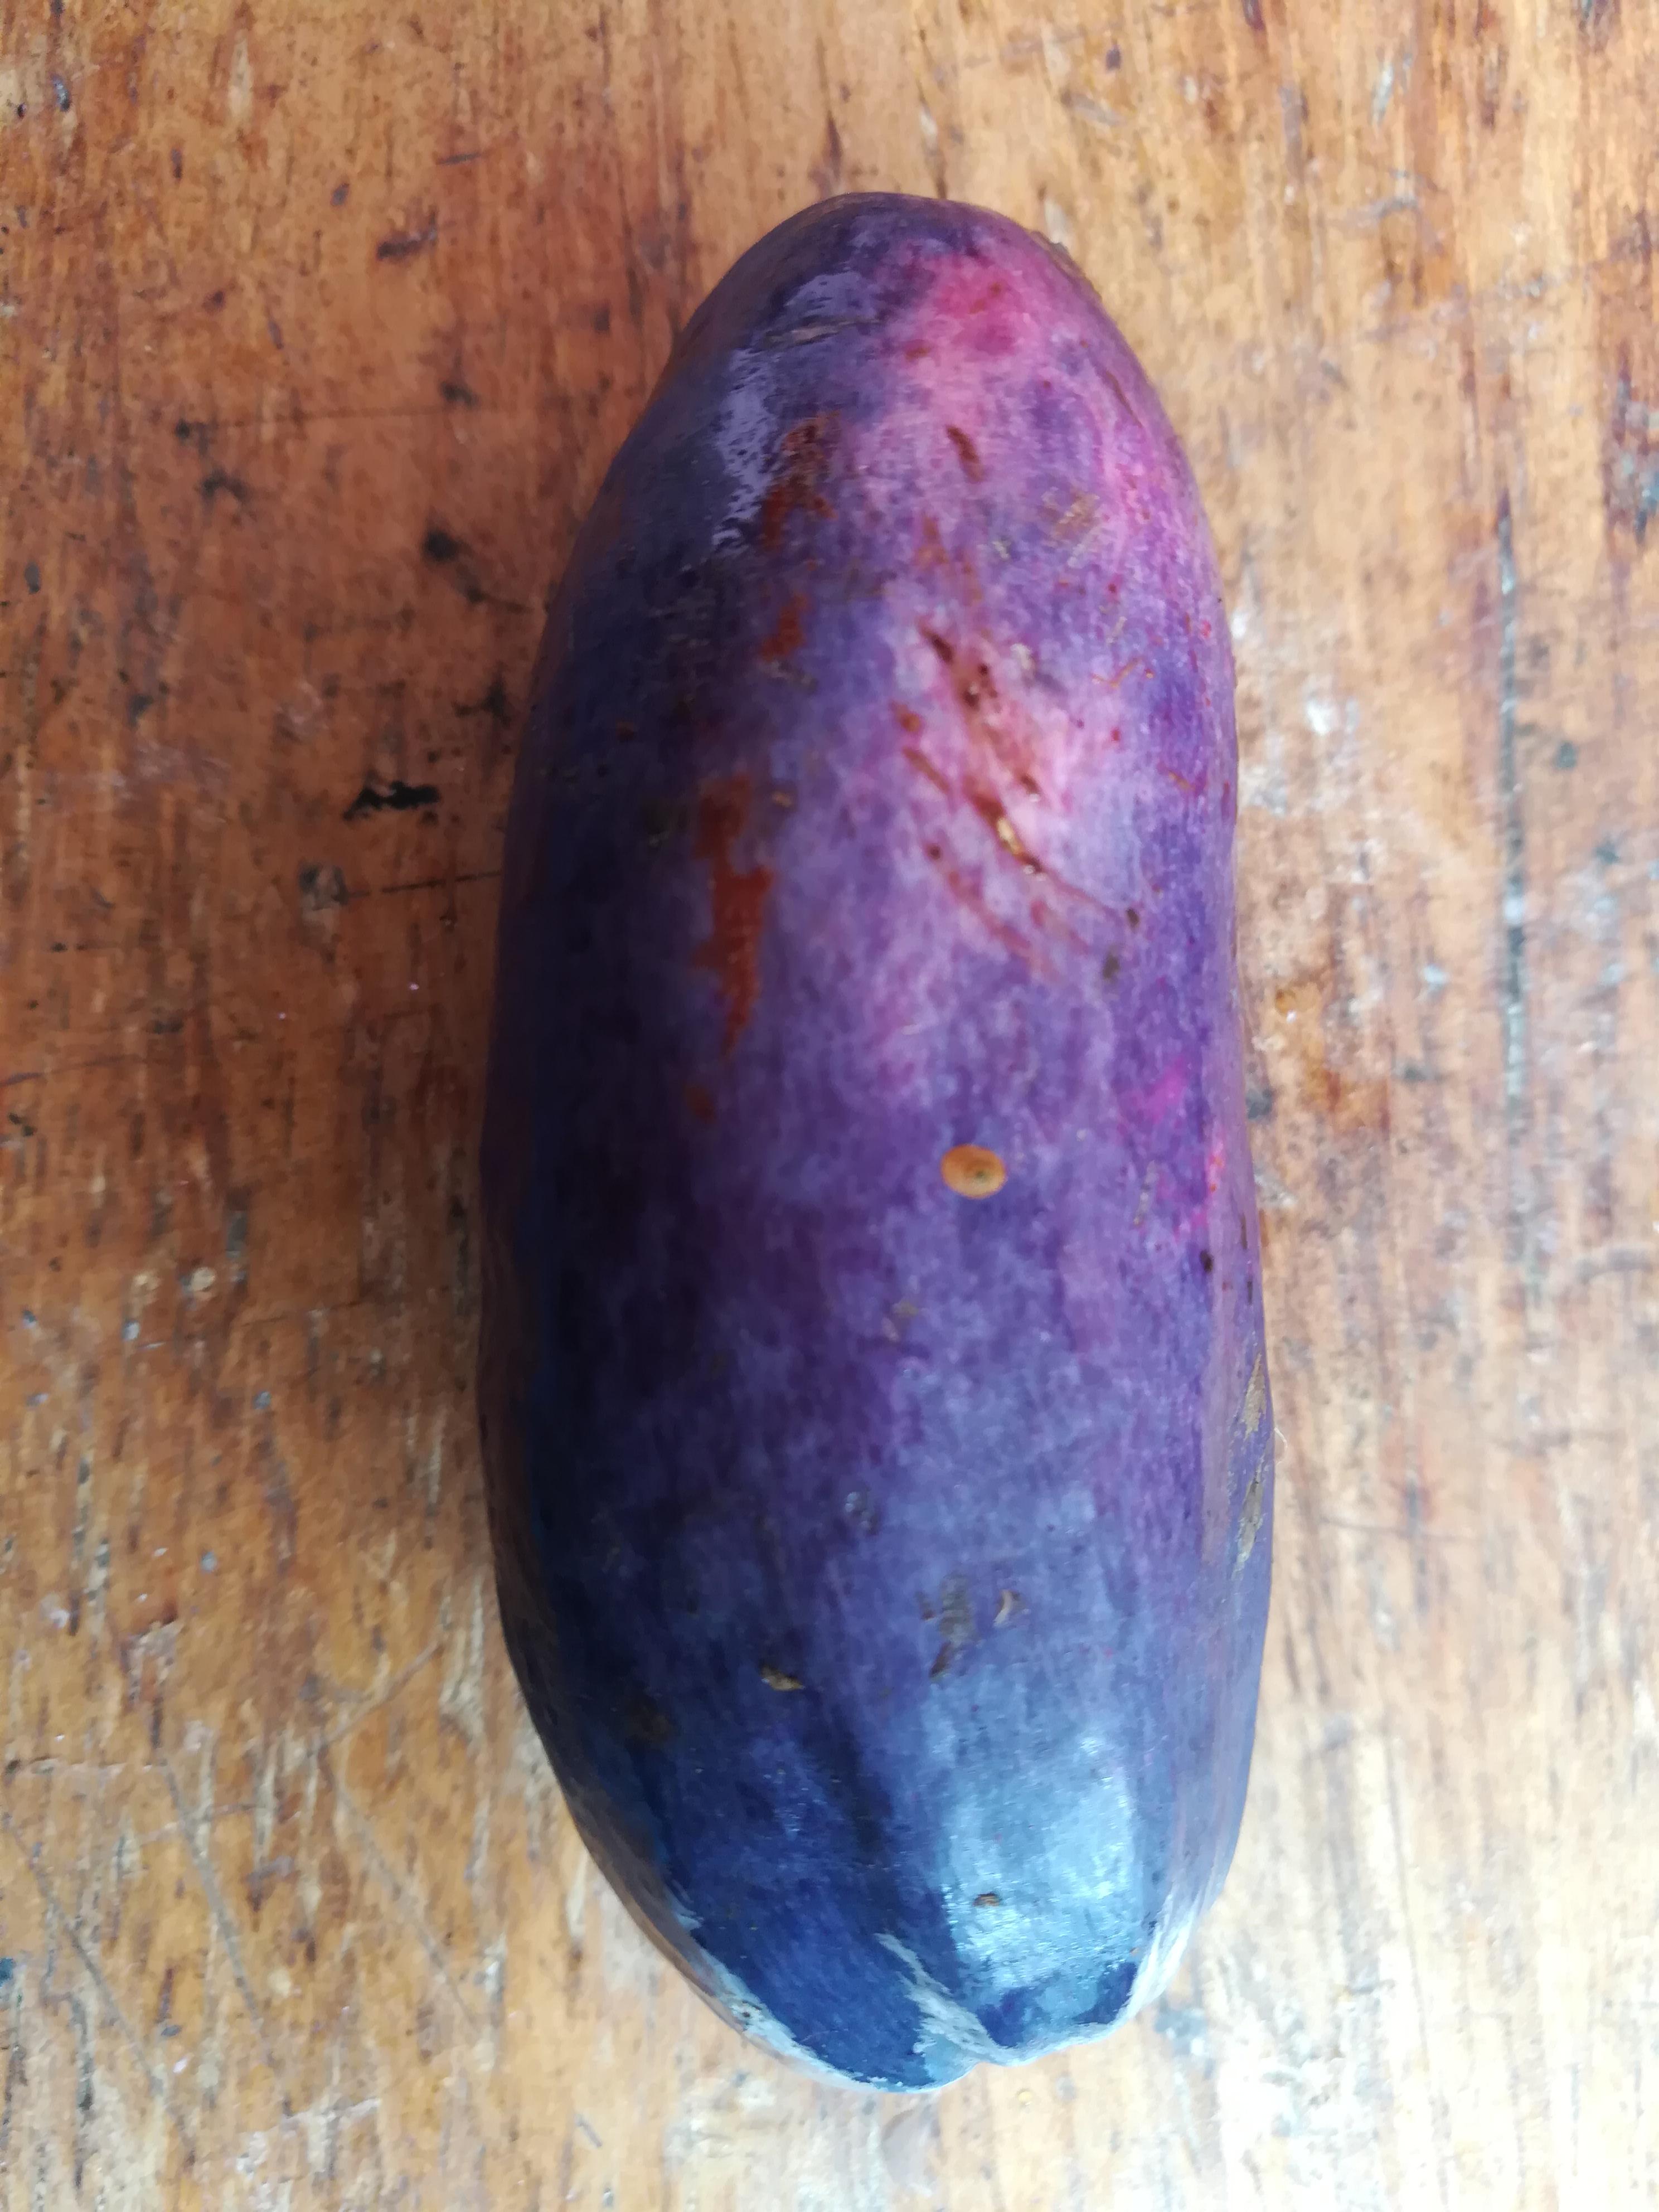
Plum grade: unaffected